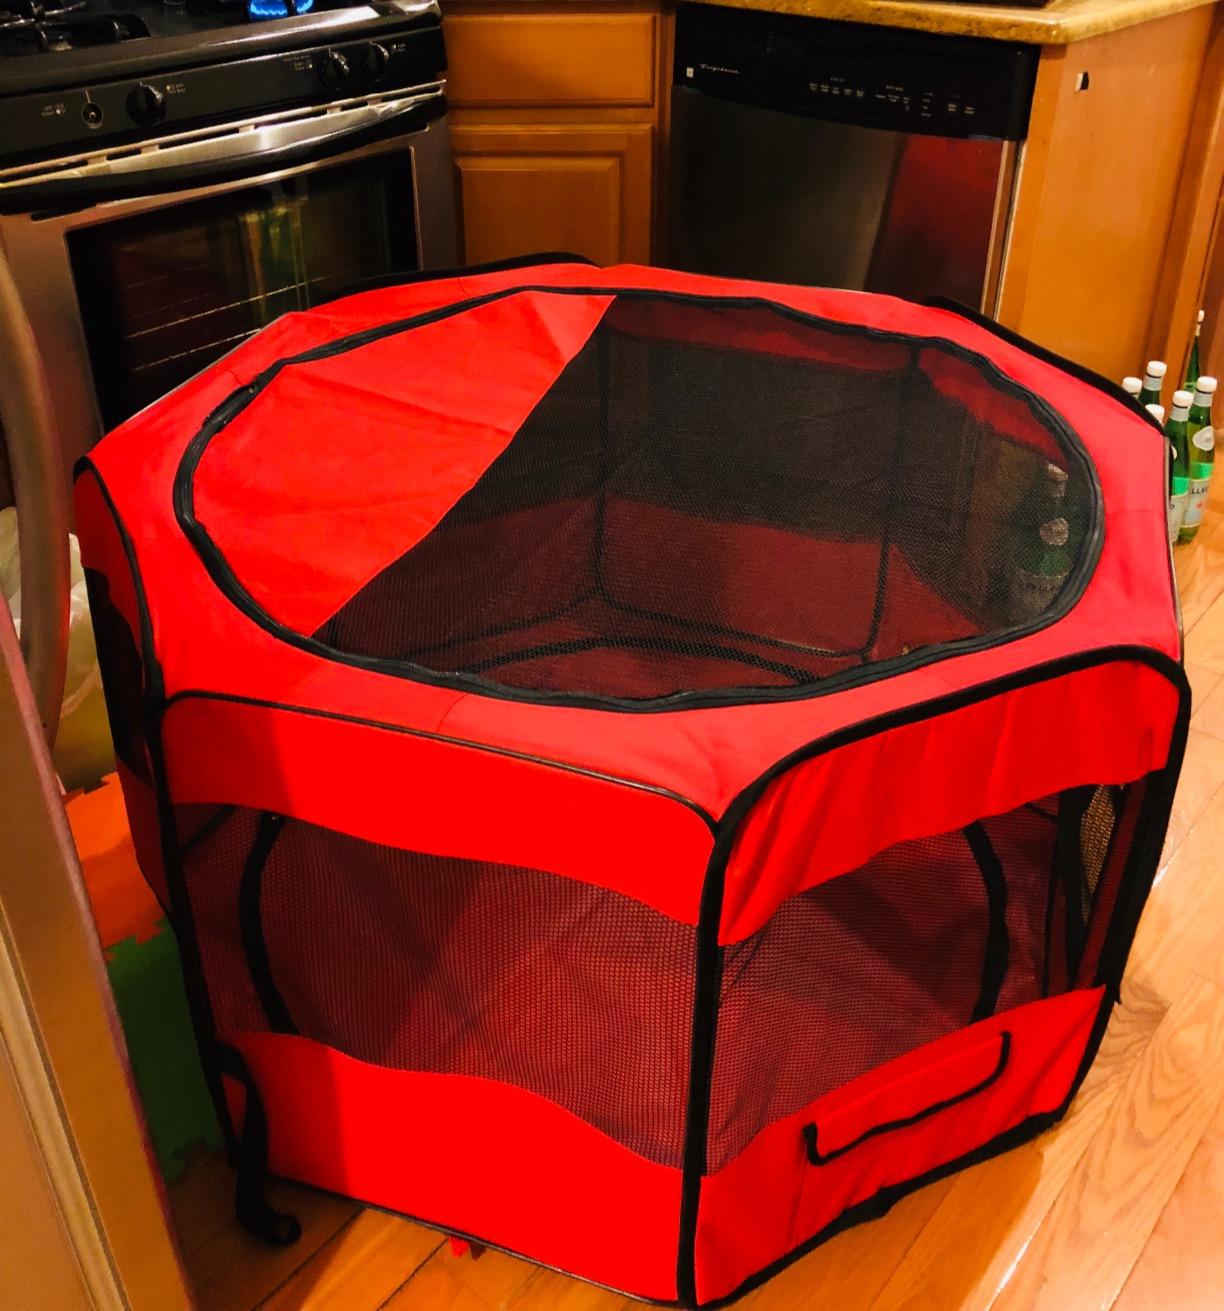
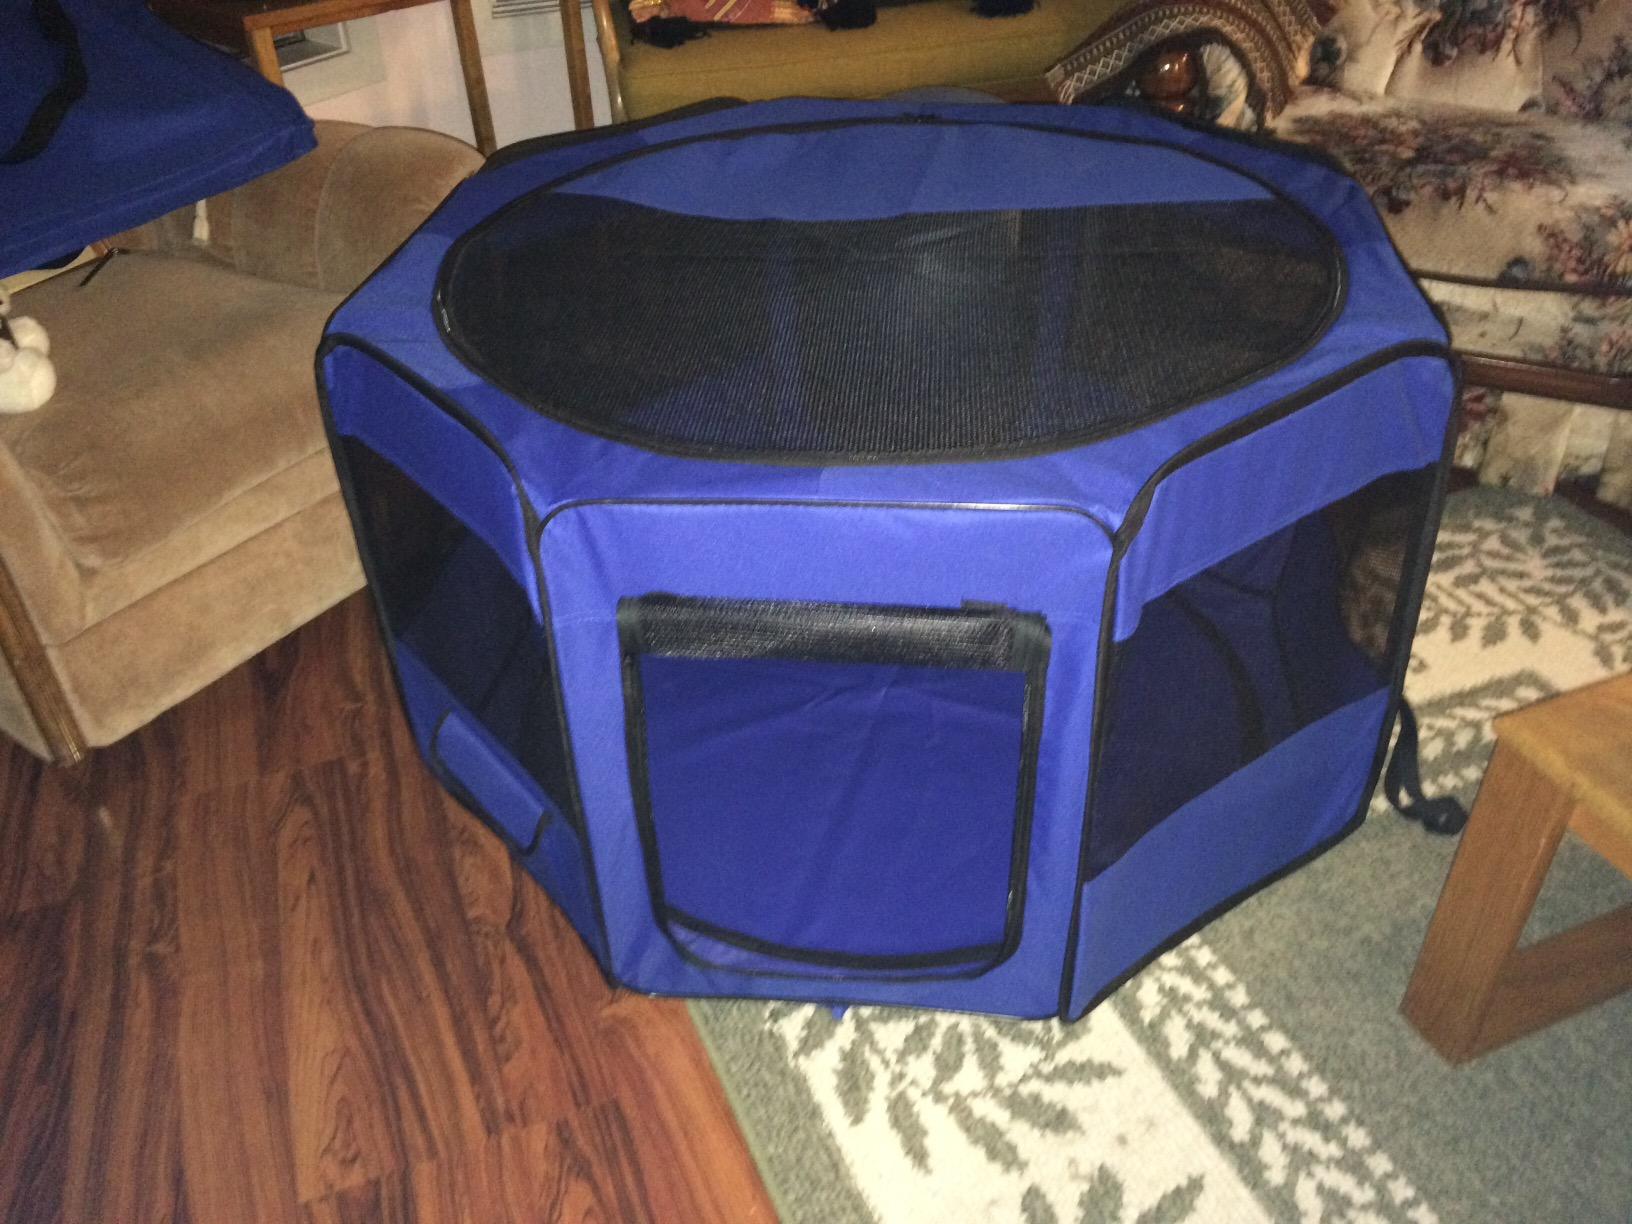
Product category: items_kennel
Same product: no